The Ghan

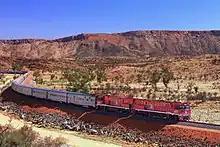
"The Ghan" is known for travelling through remarkable scenery on its transcontinental journey

The service's name is an abbreviated version of its previous nickname, "The Afghan Express". The nickname is reputed to have been bestowed in 1923 by one of its crews. Some suggest the train's name honours Afghan camel drivers who arrived in Australia in the late 19th century to help the British colonists find a way to reach the country's interior.